Ukrspecexport

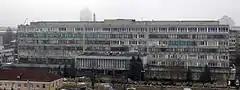
Headquarters of Ukrspecexport in Kyiv

Ukrspecexport (an abbreviation of "Ukrainian Special Export") is a Ukrainian state-owned arms trading company and part of the state conglomerate Ukrainian Defense Industry. Ukrspecexport was formed in November 1996 by merging Ukroboronservice and Ukrinmash. It is a subsidiary of Ukroboronprom.